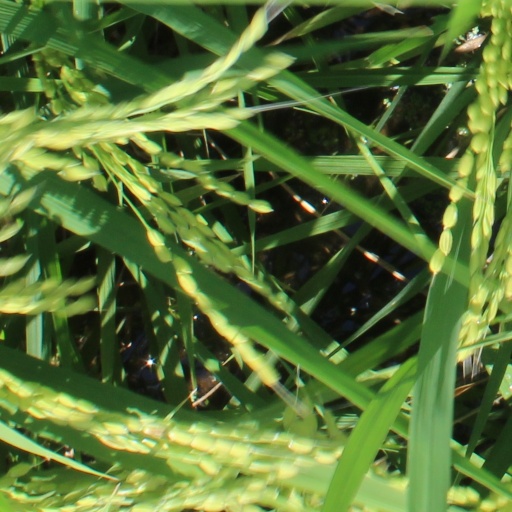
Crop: rice